Swamps of the Blue Mountains

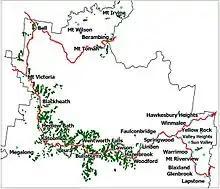
Hanging swamps located within the Blue Mountains

The swamps were first listed as endangered ecological communities in 2004, under the Environment Protection and Biodiversity Conservation Act 1999 and the Threatened Species Conservation Act 1995 (NSW). The swamp communities are usually found at altitudes ranging between above sea level. They comprise less than or around 3% of the total heritage area of the Blue Mountains National park.